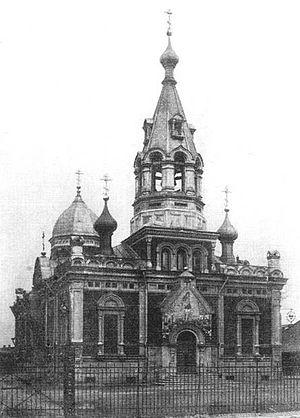
Saint-Pétersbourg. .